Pabna District

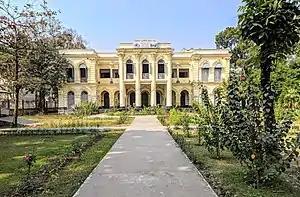
Tarash Palace

Pakshey is a popular green area and a small town. The railway colony of Paksey, divisional headquarters of Bangladesh Railway, has many old trees and is beside the river Padma and the Hardinge Bridge. An export processing zone (EPZ) and the newly built Lalon Shah Bridge are situated here.